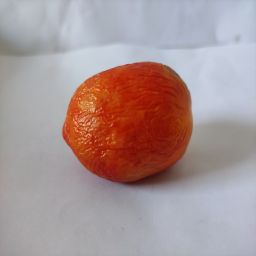
Crop: Tomato
Quality: Old